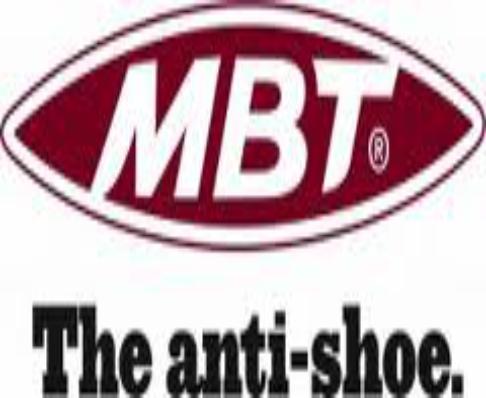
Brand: MBT
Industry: Clothes